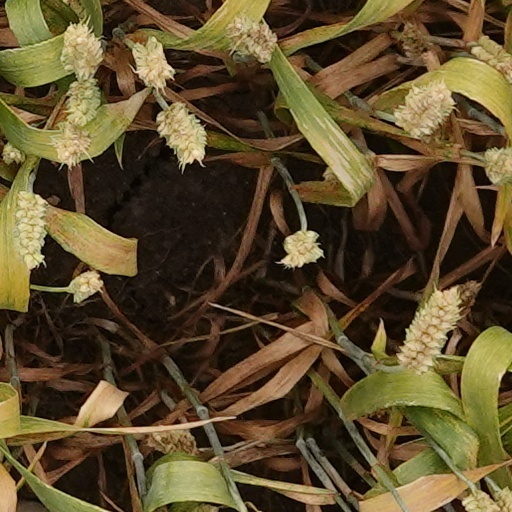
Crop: wheat